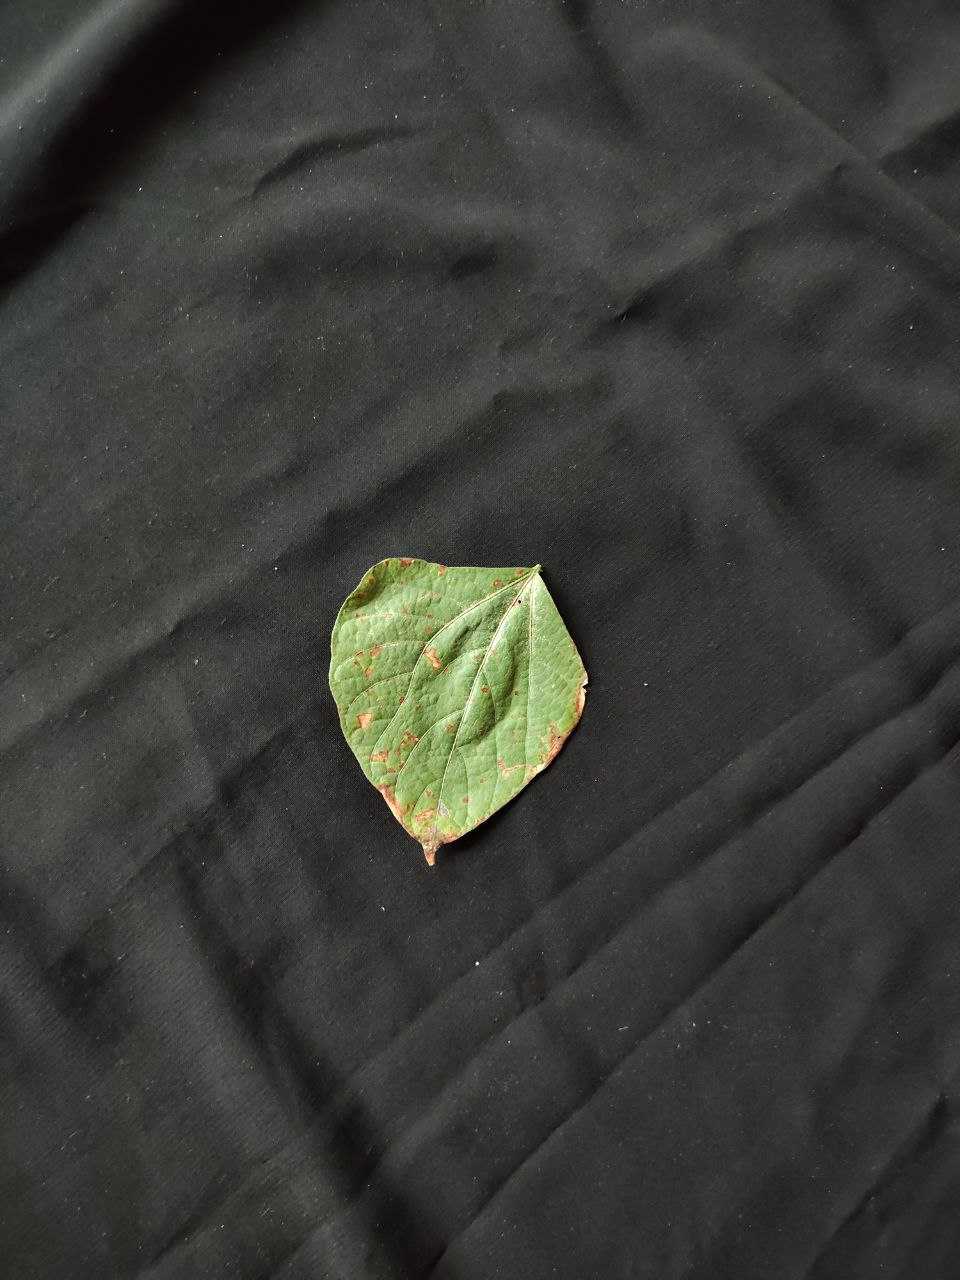
Crop: bean
Leaf condition: Rust